Villennes-sur-Seine

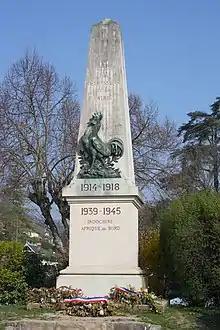
Monument in honor of the men who lost their lives in World War I

As the war continued, Villennes-sur-Seine suffered a wheat shortage. Wheat being the most important crop in the commune, the requisitions demanded by the state could not be met by the farmers in the town. Once all the wheat was requisitioned from the Maroles farm, Mr. Laumonier had crops brought in from Saint Germain-en-Laye to feed the villagers.